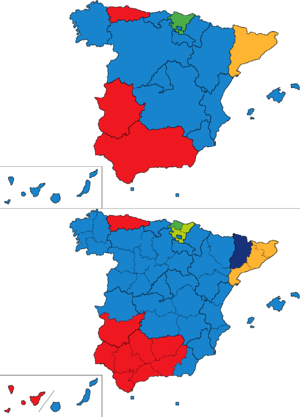
Les élections européennes de 2014 ont eu lieu entre le 22 et le 25 mai selon les pays, et le dimanche 25 mai 2014 en Espagne. Ces élections étaient les premières depuis l'entrée en vigueur du Traité de Lisbonne qui a renforcé les pouvoirs du Parlement européen et modifié la répartition des sièges entre les différents États-membres. Ainsi, les Espagnols n'ont pas élu 50 députés européens comme en 2009, mais 54.